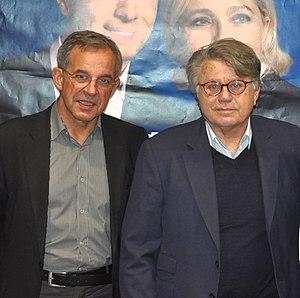
Thierry Mariani (à gauche) et Gilbert Collard (à droite), lors d'un meeting électoral européen le 25 avril 2019 à Besançon.
Thierry Mariani, né le 8 août 1958 à Orange, est un homme politique français.